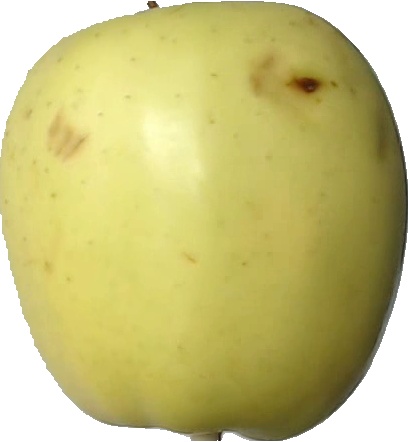
Label: apple_golden_2